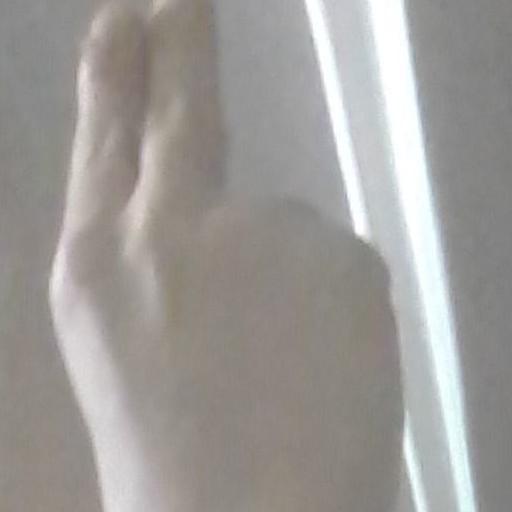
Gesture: two_up_inverted